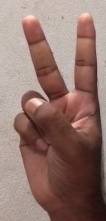
ASL sign: 2